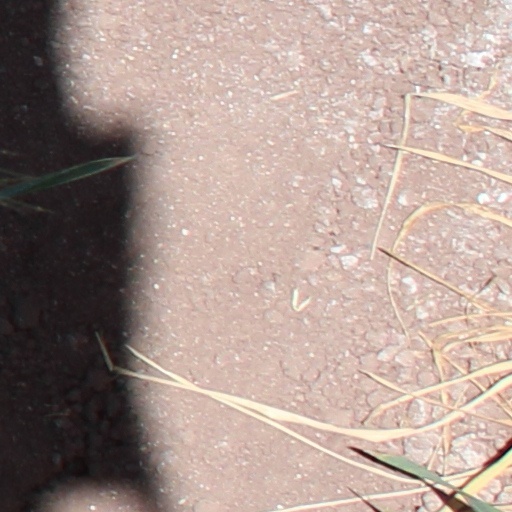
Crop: wheat